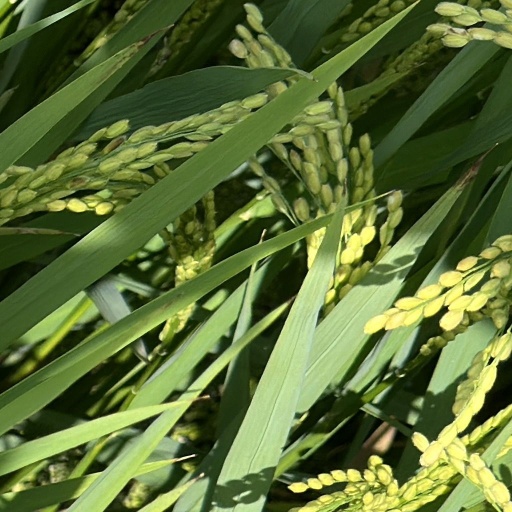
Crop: rice